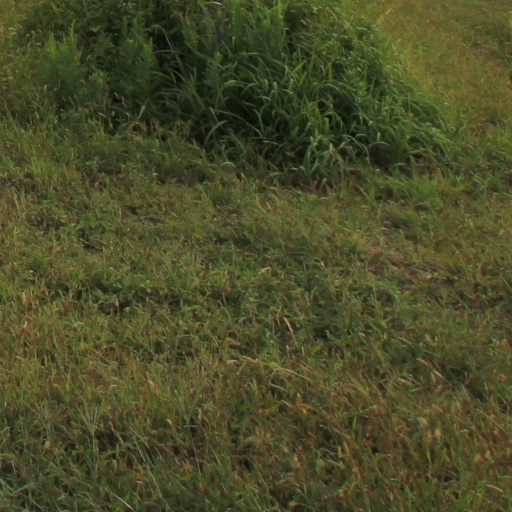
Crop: grape